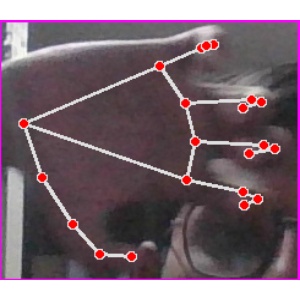
अक्षर: त